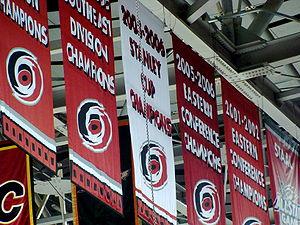
Les Hurricanes de la Caroline sont une franchise professionnelle de hockey sur glace de la Ligue nationale de hockey situé à Raleigh en Caroline du Nord aux États-Unis.